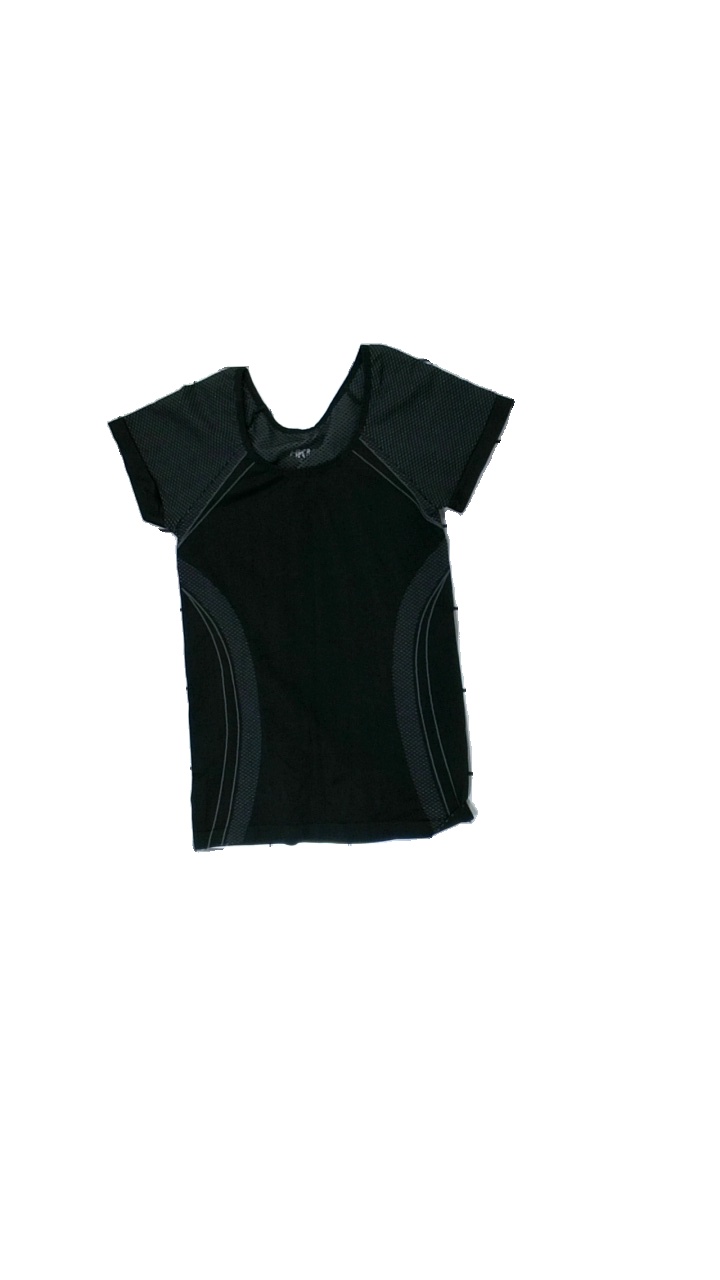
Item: Training Top (Ladies)
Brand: Hkmx
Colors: Black, Grey
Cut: Regular
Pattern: Other
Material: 100% Nylon
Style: Sports
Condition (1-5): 5
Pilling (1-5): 5
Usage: Reuse
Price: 50-100